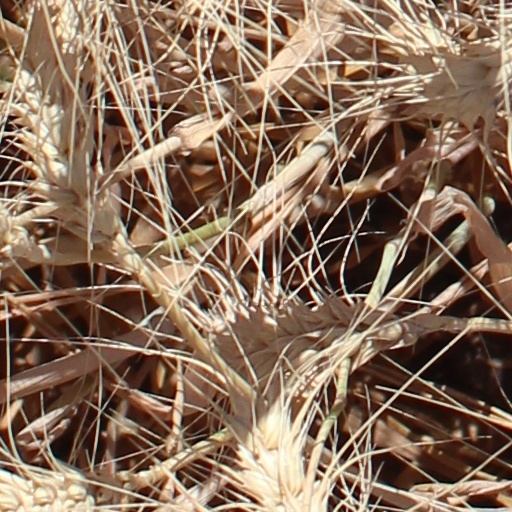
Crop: wheat